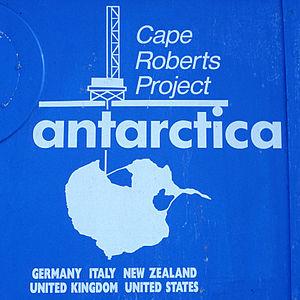
Le Cape Roberts Project est un projet international qui, entre 1997 et 1999, a récupéré jusqu'à 1 500 mètres de carottes de glace dans la mer de Ross afin de reconstituer l'histoire tectonique et climatique de l'Antarctique, et plus précisément de la région de la côte proche de la mer de Ross, dans le nord de la chaîne Transantarctique.